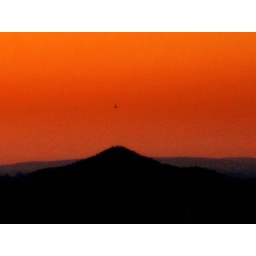
hill with bird above